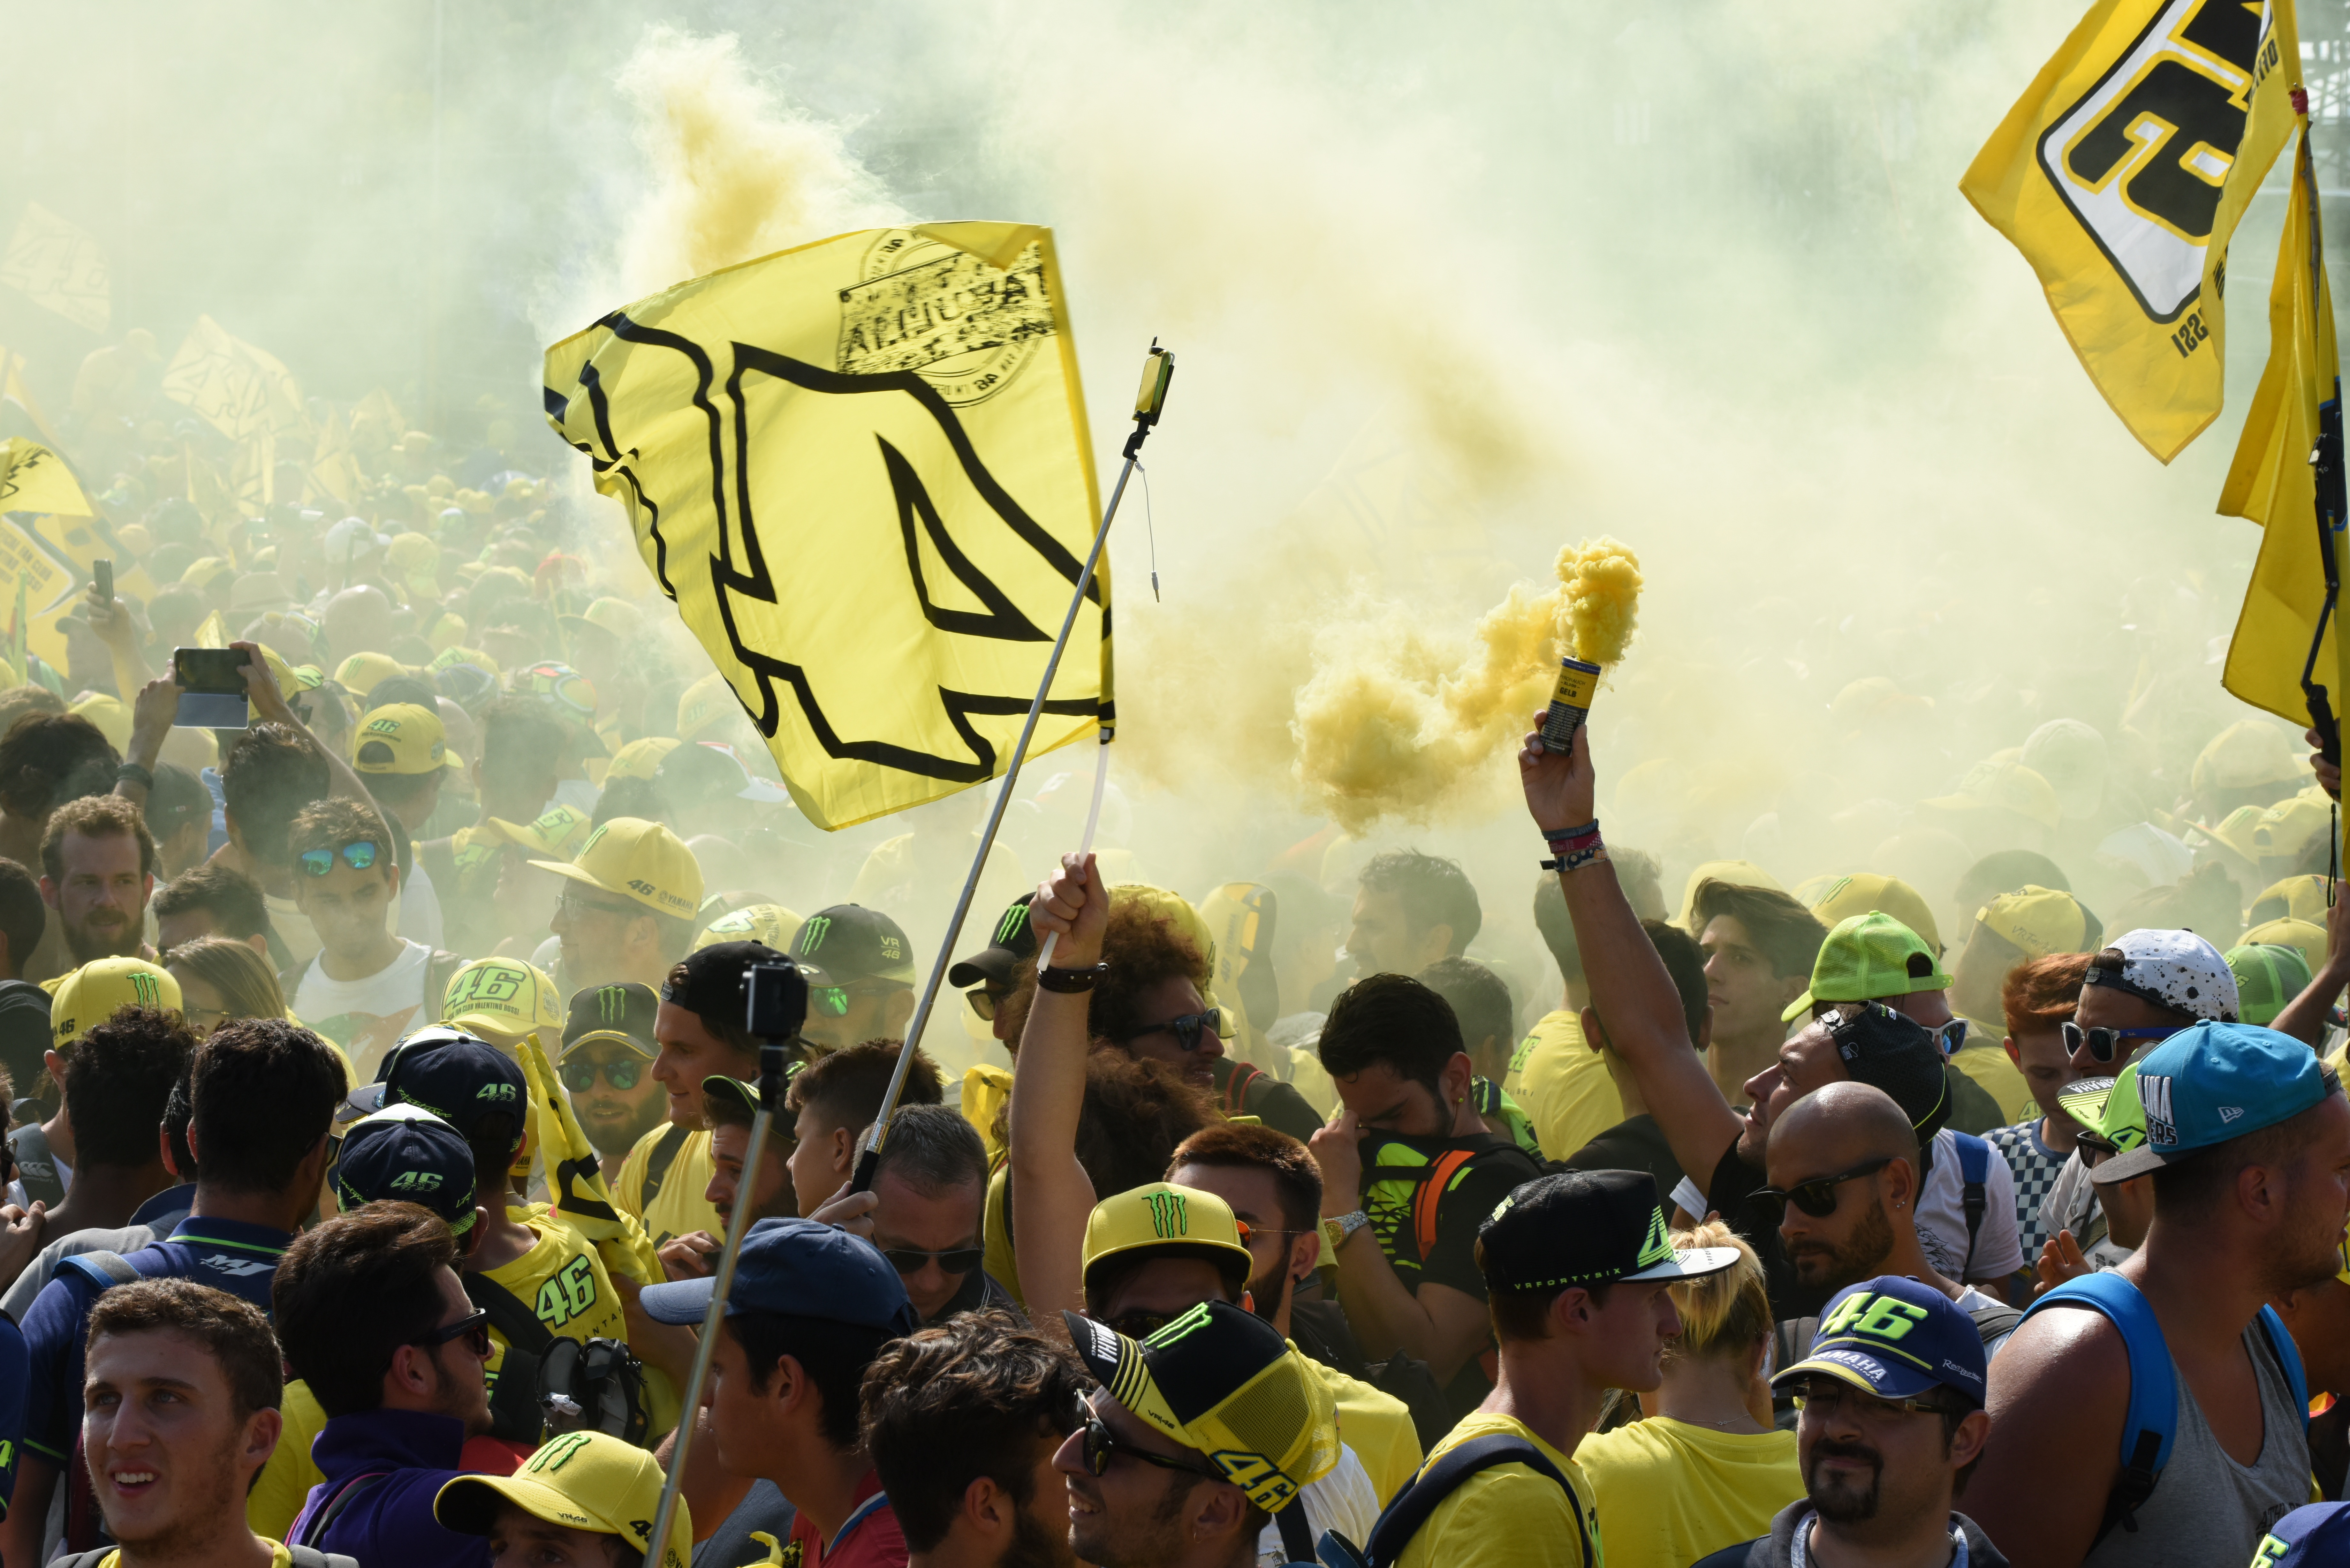
people, sport, crowd, 2016, public, demonstration, endurance, engines, fans, podium, festivity, valentino rossi, misano, motogp